Kamov A-7

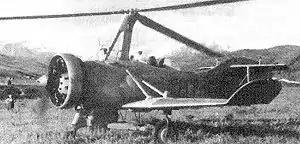

The Kamov A-7 is a Soviet two-seat wing-type autogyro with a three-blade rotor, developed by Nikolai Kamov and built by the Central Aerohydronamic Institute (TsAGI). It was the world's first combat autogyro and the first mass-produced rotary-wing aircraft in the USSR. Two experimental machines were built, the A-7 and A-7bis, and five production aircraft (A-7-3A) were completed.